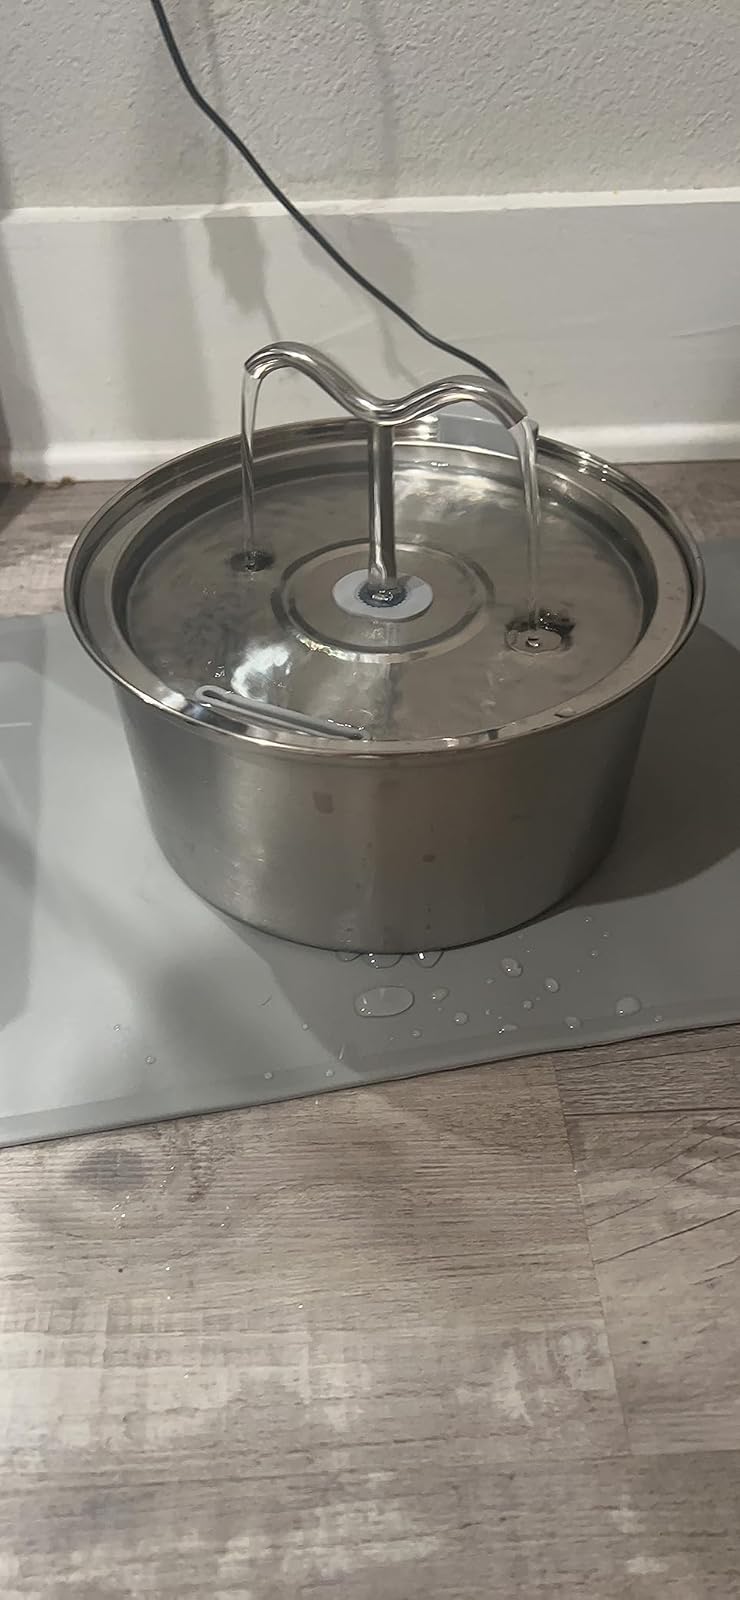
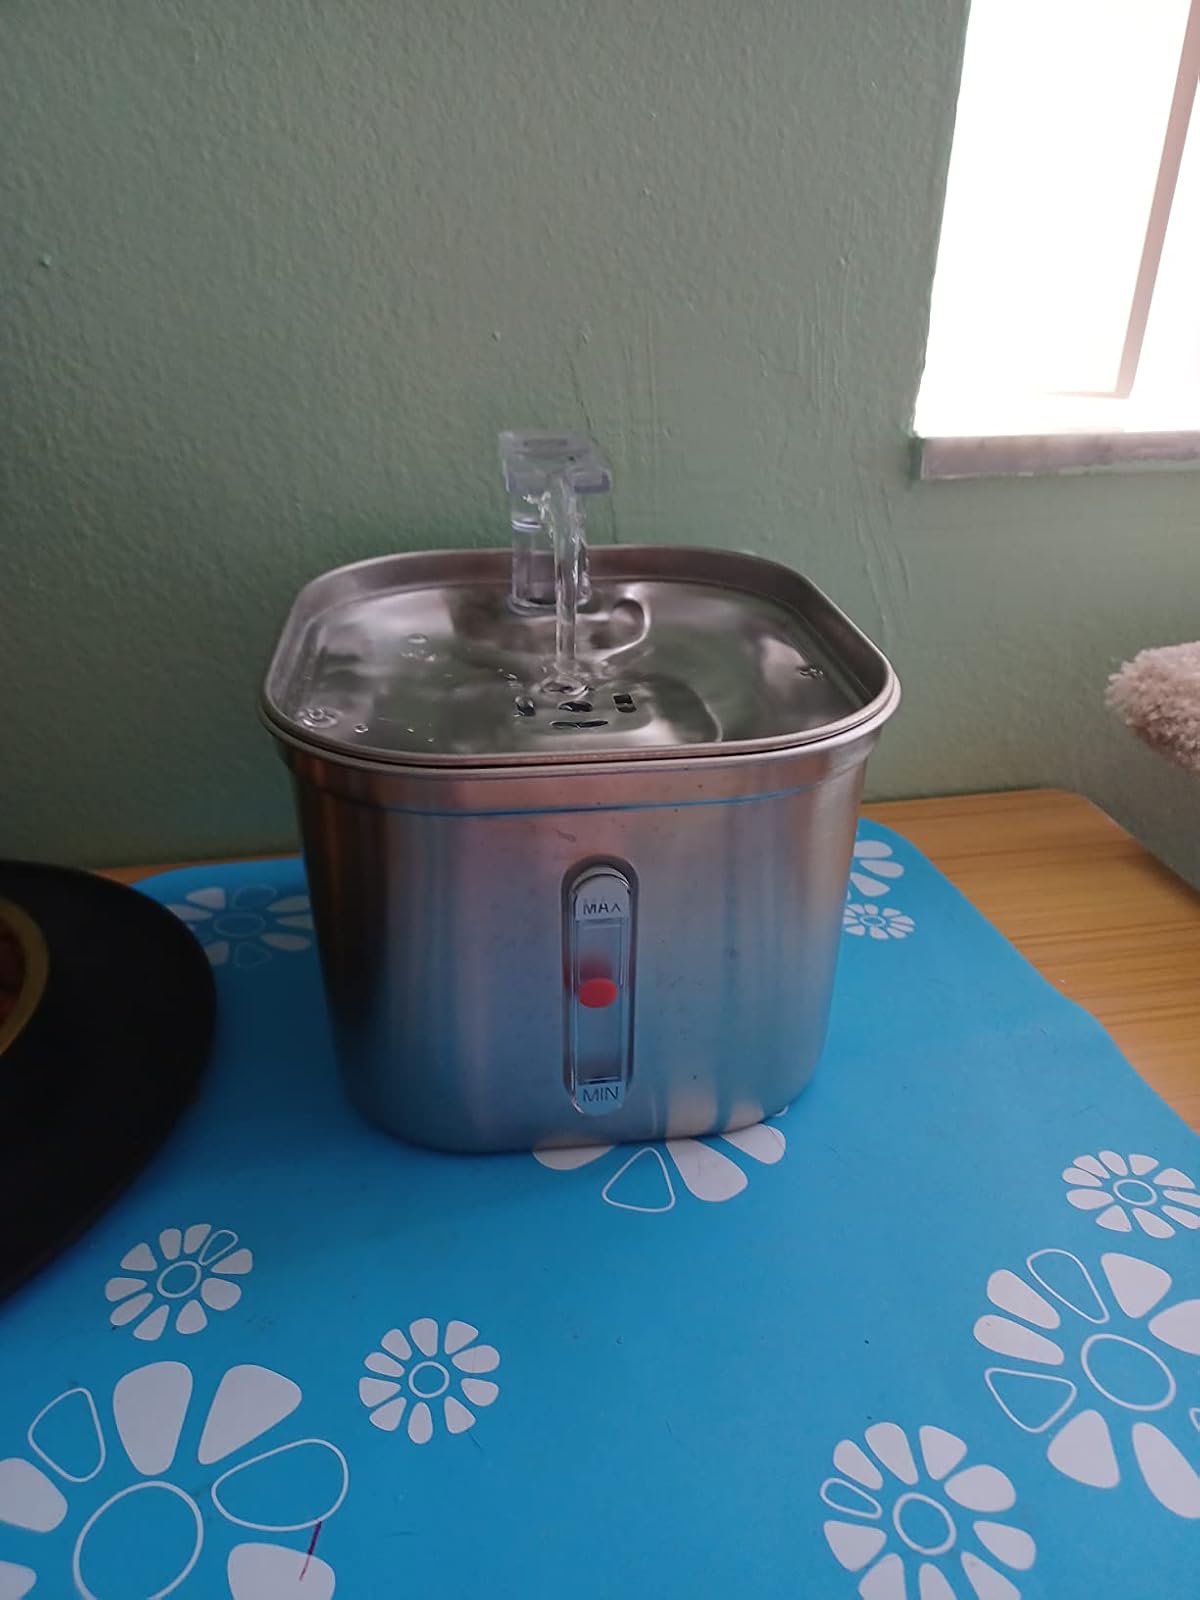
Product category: items_bowl
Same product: no